Seiya Baba

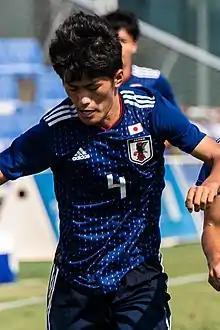
Baba playing for Japan U19 in 2019

is a Japanese professional footballer who plays as a centre-back for J1 League club Kashiwa Reysol.